Buffalo, Iowa

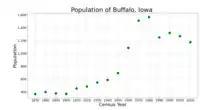
The population of Buffalo, Iowa from US census data

As of the census of 2020, there were 1,176 people, 458 households, and 329 families residing in the city. The population density was 173.7 inhabitants per square mile (67.1/km). There were 499 housing units at an average density of 73.7 per square mile (28.5/km). The racial makeup of the city was 90.1% White, 0.7% Black or African American, 0.2% Native American, 0.5% Asian, 0.0% Pacific Islander, 1.1% from other races and 7.4% from two or more races. Hispanic or Latino persons of any race comprised 6.0% of the population.